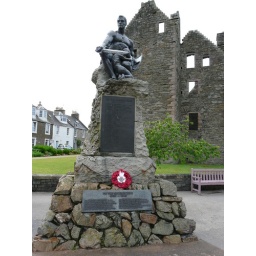
Could have done with a blue sky but you get what you get in Scotland!